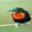
Label: bird